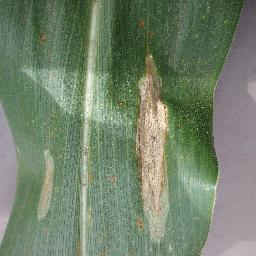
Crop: corn
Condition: (maize)_northern_blight